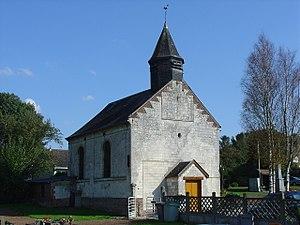
Église de Gouves
Gouves est une commune française située dans le département du Pas-de-Calais en région Hauts-de-France.